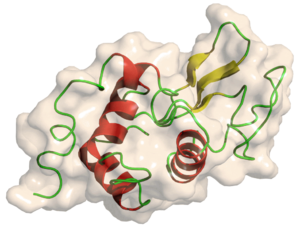
Les protéines ont été définies comme étant des macromolécules biologiques présentes dans toutes les cellules vivantes, mais des travaux récents montrent qu'il existe aussi des centaines voire des milliers de micro ou nano-protéine. Elles sont formées d'une ou de plusieurs chaînes polypeptidiques. Chacune de ces chaînes est constituée de l'enchaînement de résidus d'acides aminés liés entre eux par des liaisons peptidiques.
Le lysozyme ou muramidase est une protéine globulaire longue d'une centaine d'acides aminés qui est impliquée dans la défense contre les infections bactériennes. Elle est présente chez de nombreuses espèces d'animaux. On le trouve en particulier dans un certain nombre de sécrétions et dans le blanc d'œuf.